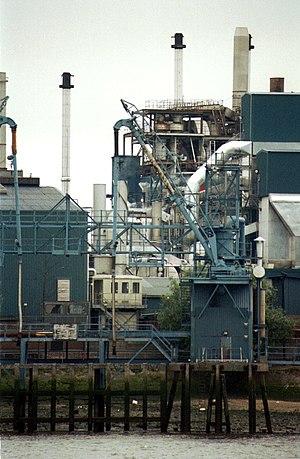
La péninsule de Greenwich, aussi connu sous les termes de péninsule de Blackwall, de marais de Greenwich, de marais de Bugsby, de Greenwich Nord ou encore de Greenwich Est, est un quartier de l'Est de Londres, en Angleterre, au nord-est du quartier de Greenwich proprement dit. La péninsule est délimitée sur trois de ses côtés par une boucle de la Tamise, entre l'Île aux Chiens et Silvertown. La péninsule se trouve administrativement dans le district de Greenwich.